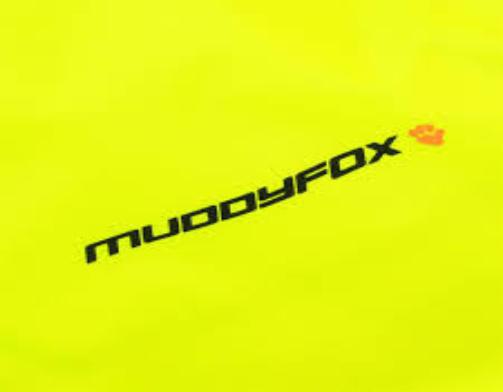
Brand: muddy fox
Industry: Transportation